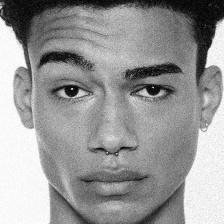
Label: faces